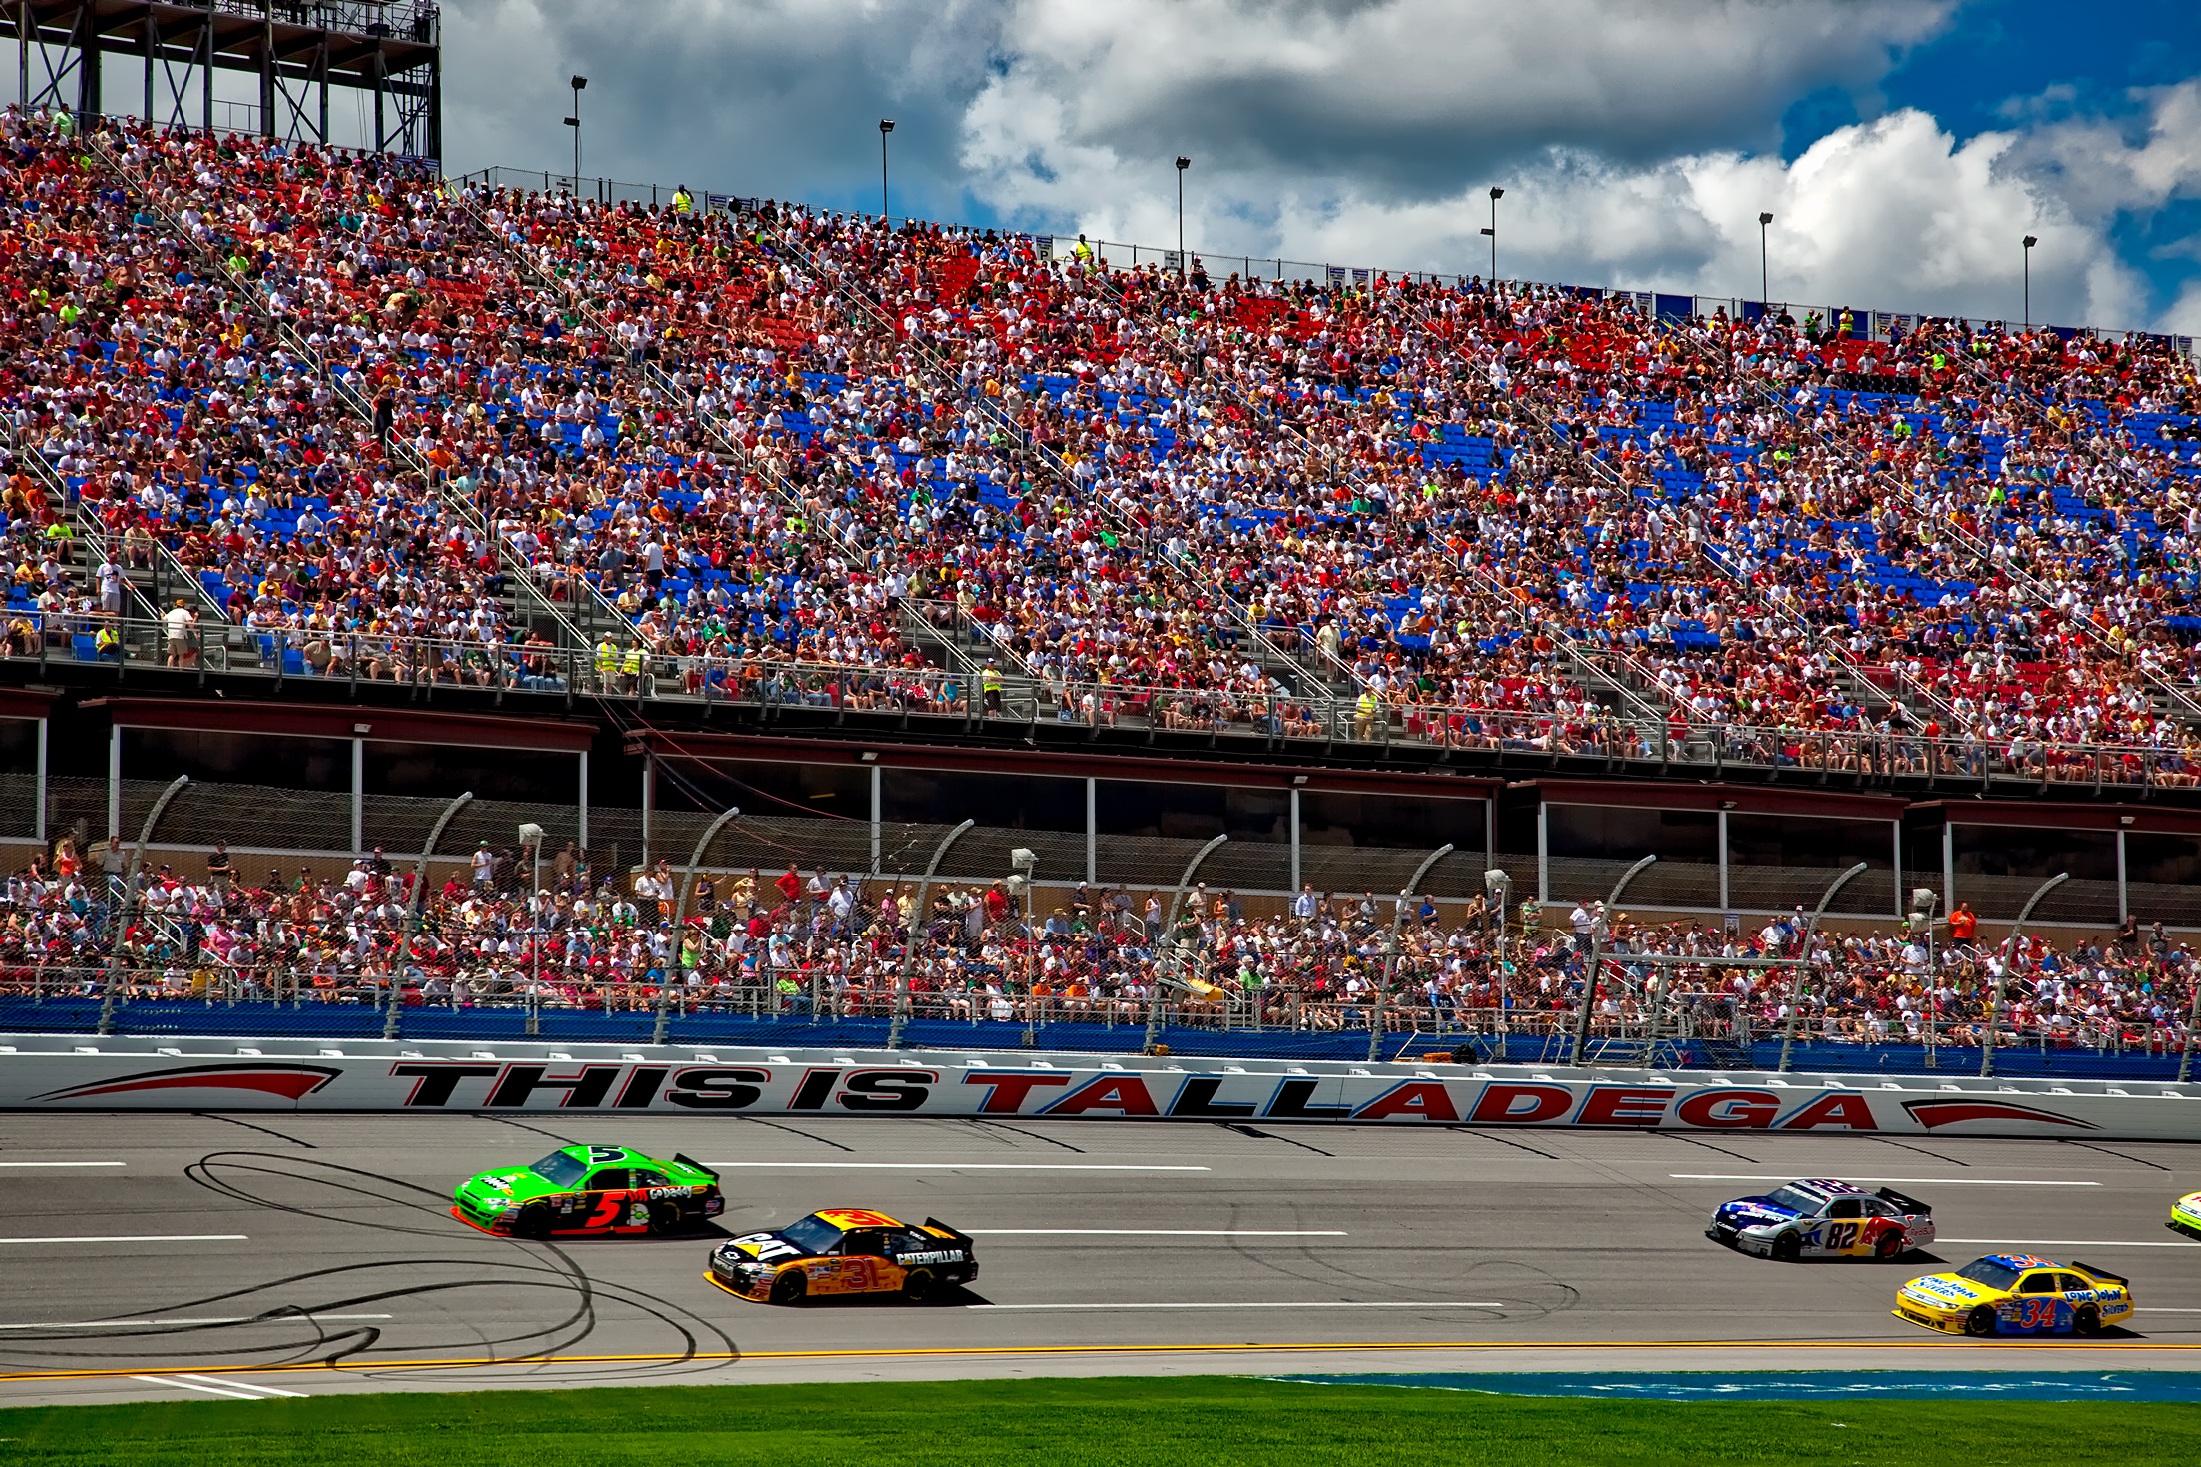
structure, track, stadium, baseball field, speedway, race, hdr, arena, sports, cars, racing, autos, noisy, race track, talladega, venue, spectators, fans, nascar, excitement, alabama, baseball park, sport venue, soccer specific stadium